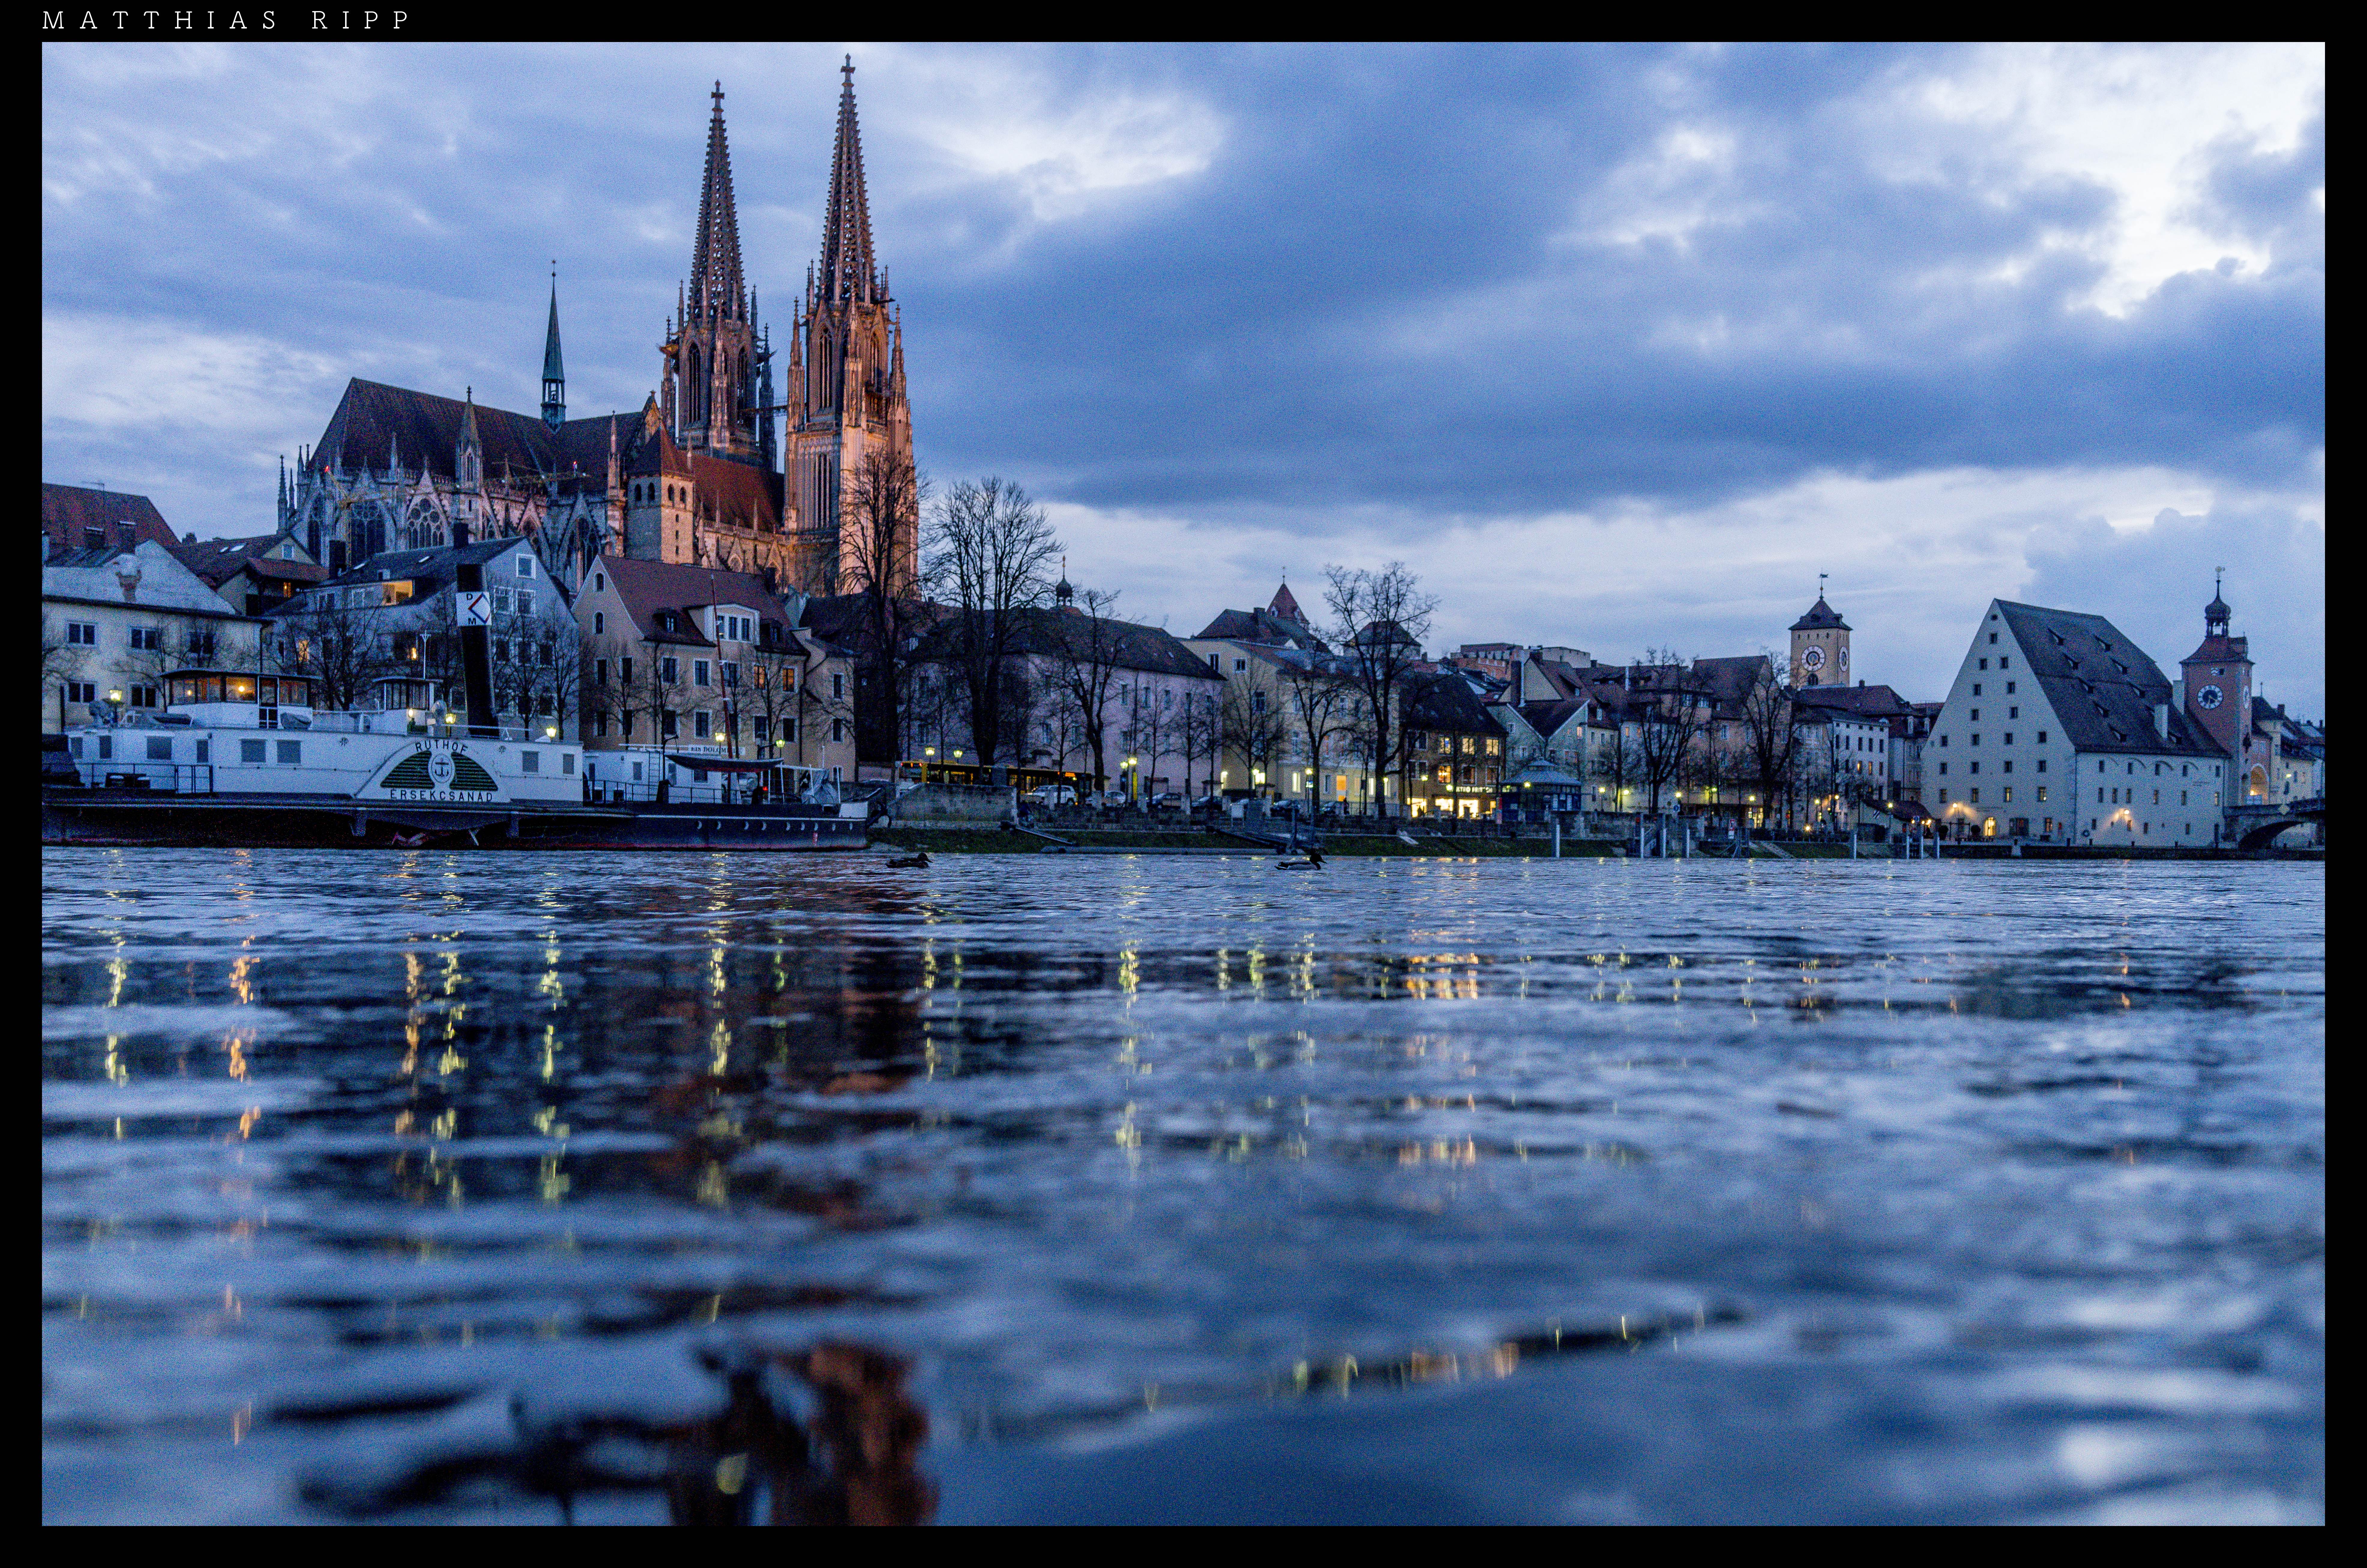
sea, horizon, skyline, street, city, skyscraper, urban, cityscape, panorama, dusk, europe, evening, reflection, landmark, tourism, world, art, danube, germany, kunst, bavaria, heritage, unesco, site, strase, regensburg, oberpfalz, welterbe, weltkulturerbe, statt, ratisbonne, donau, hul